United States and the Russian invasion of Ukraine

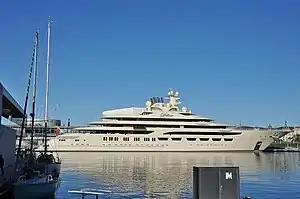
"Dilbar in" Barcelona 2017

On February 26, US Secretary of State Antony Blinken stated that Ukraine would be provided with an additional $350 million in military aid to strengthen their defense capabilities.